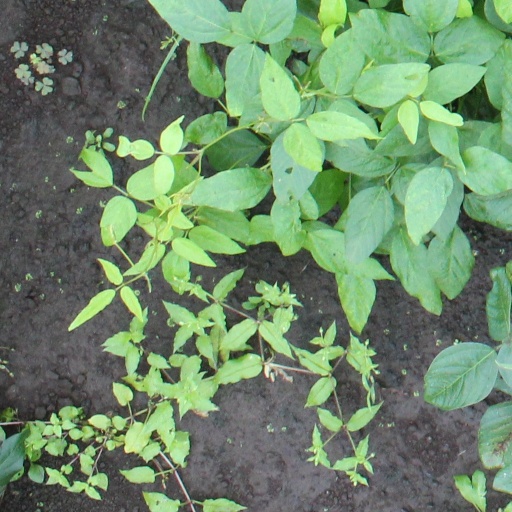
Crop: soybean